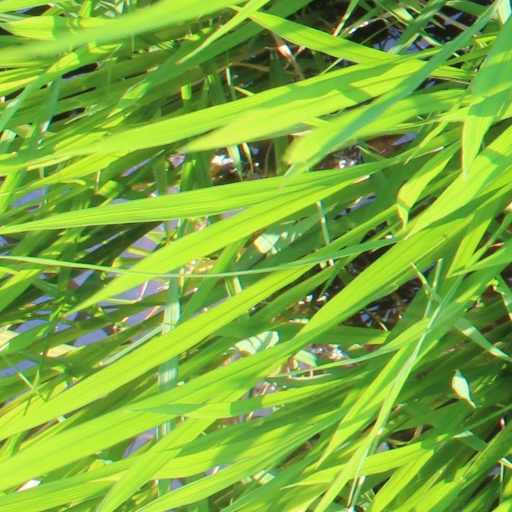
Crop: rice